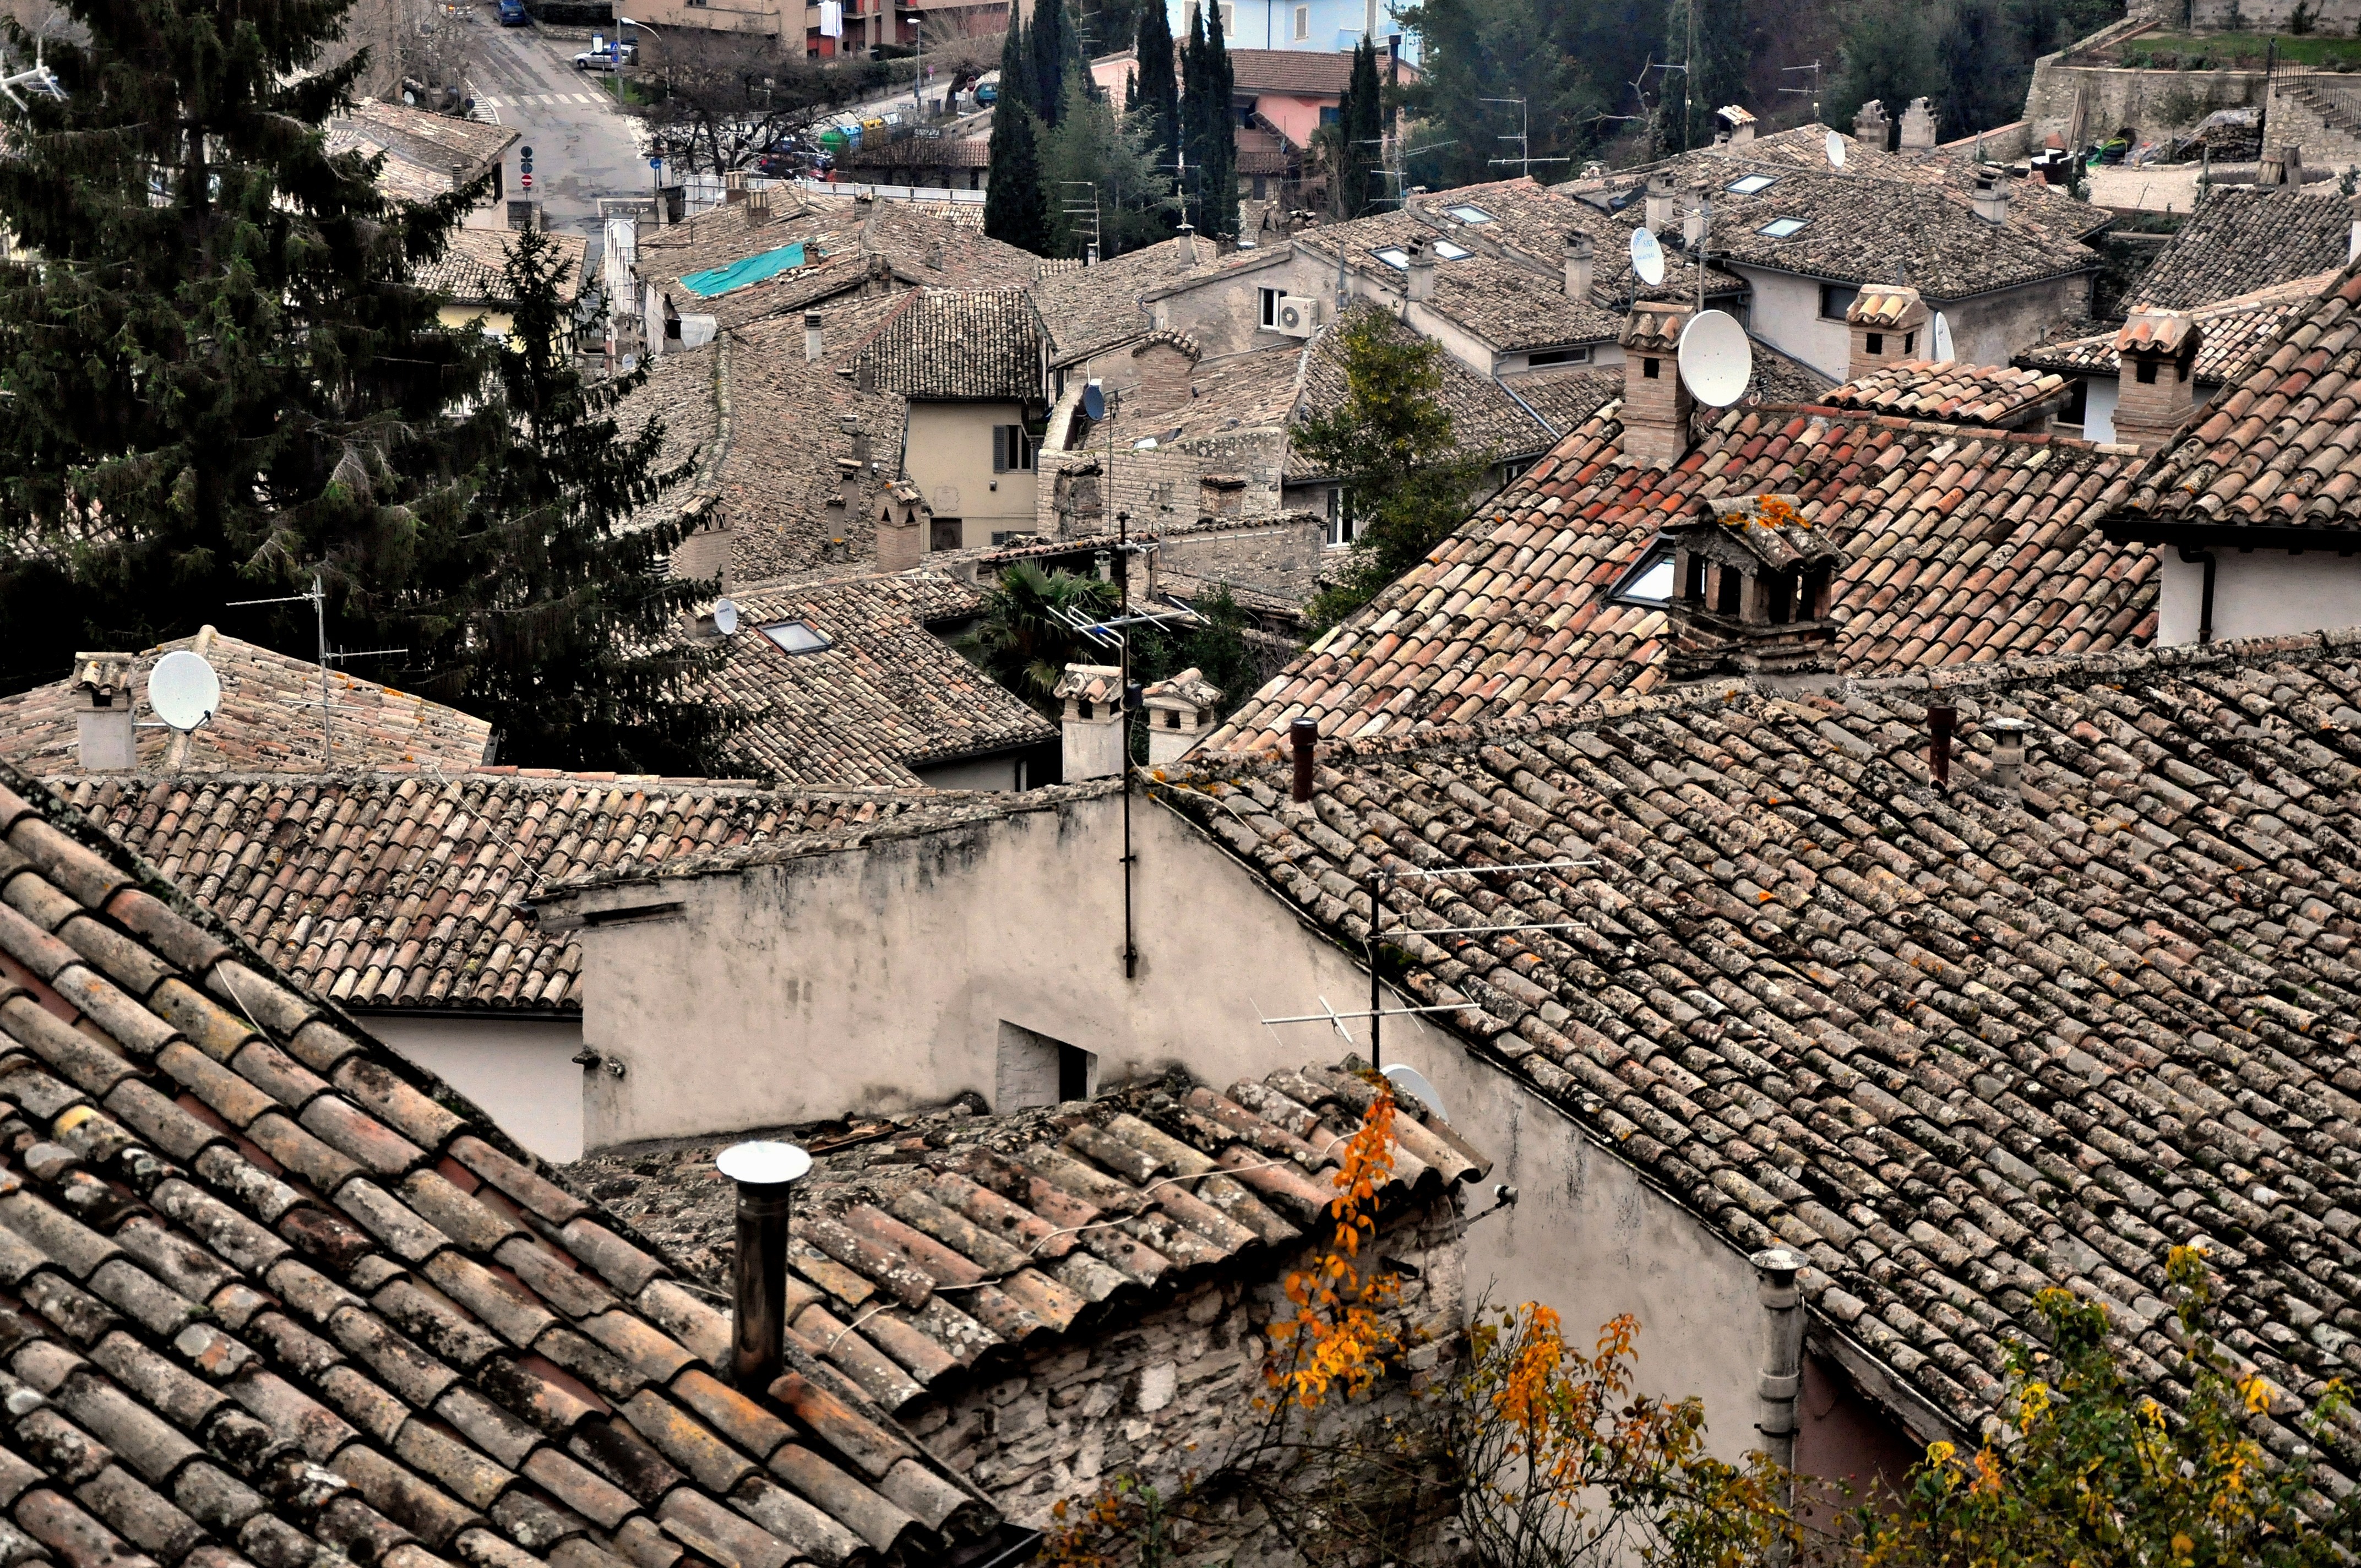
town, roof, wall, village, suburb, ancient, italy, ruins, earthquake, roofs, slum, umbria, neighbourhood, borgo, aerial photography, urban area, ancient history, residential area, human settlement, geological phenomenon, spoleto